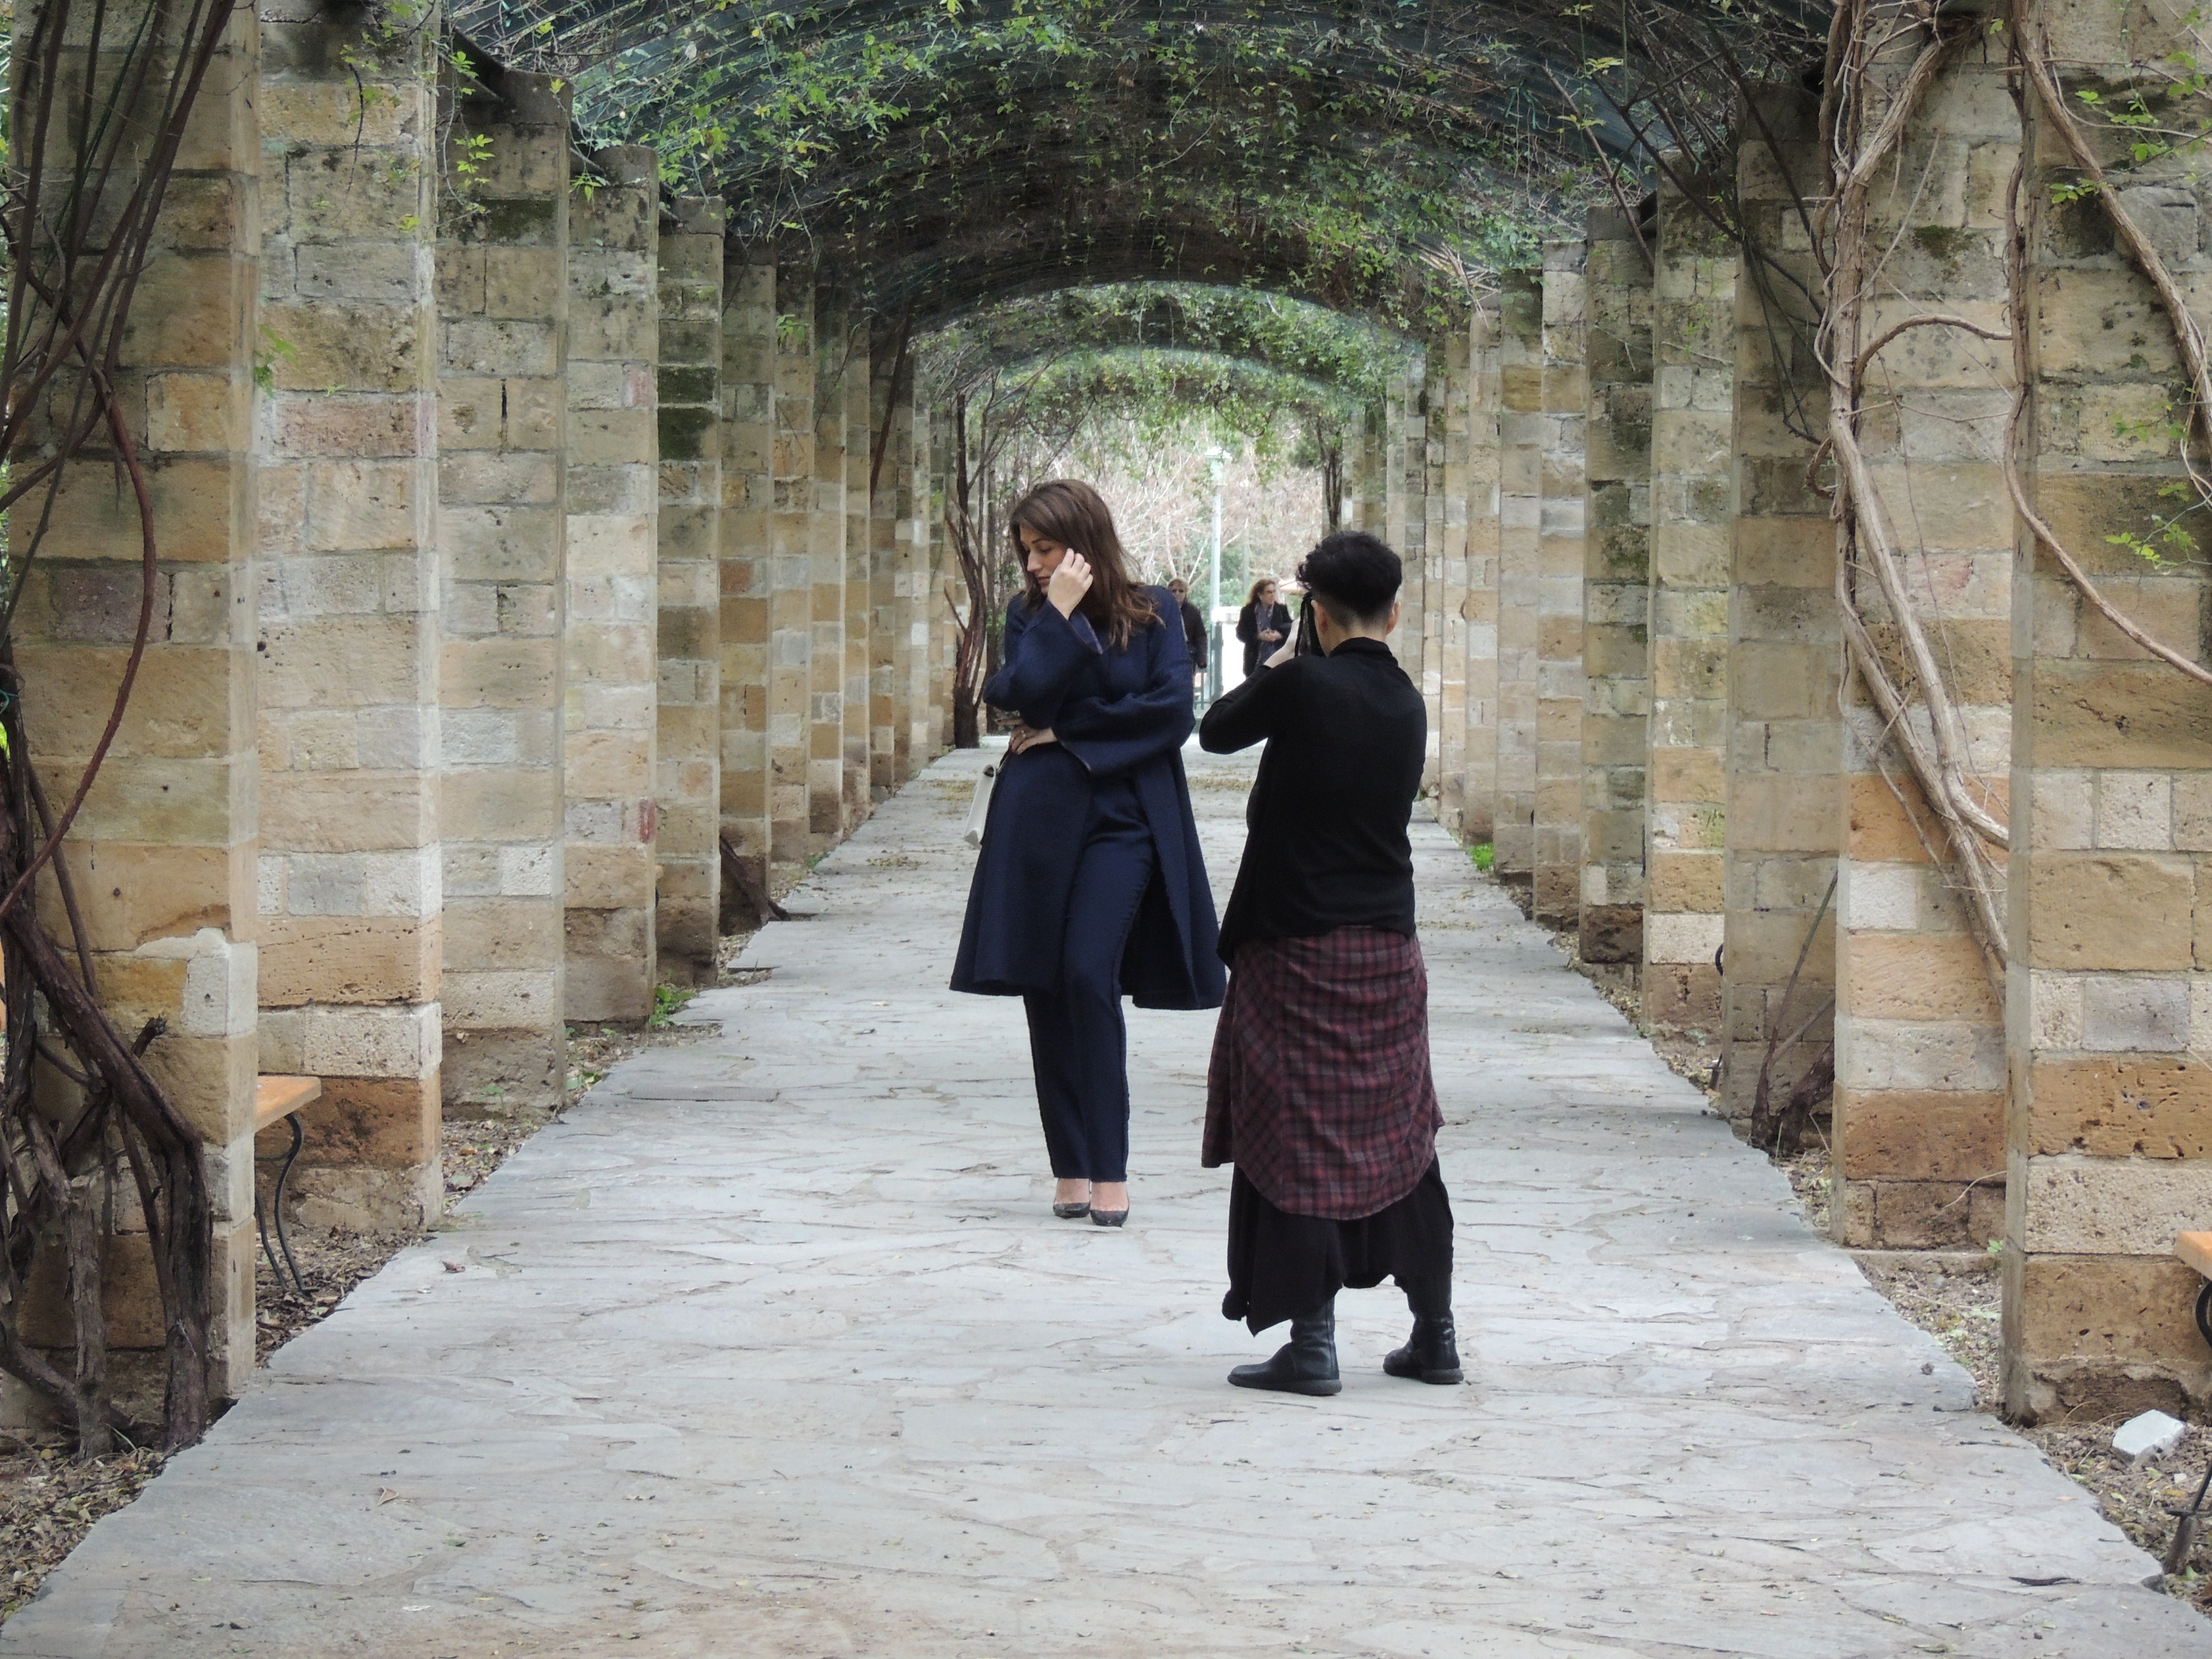
photographer, lady, aisle, posing, ceremony, temple, columns, photograph, athens, ancient history, national garden